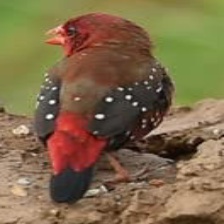
Species: AVADAVAT
Scientific name: AMANDAVA AMANDAVA